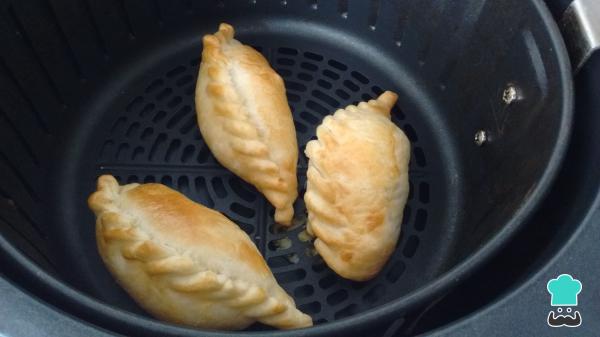
10 minutos es el tiempo de las empanadas en la freidora de aire, programándola a 180 ºC. La masa deberá quedar ligeramente dorada como ves en la imagen.